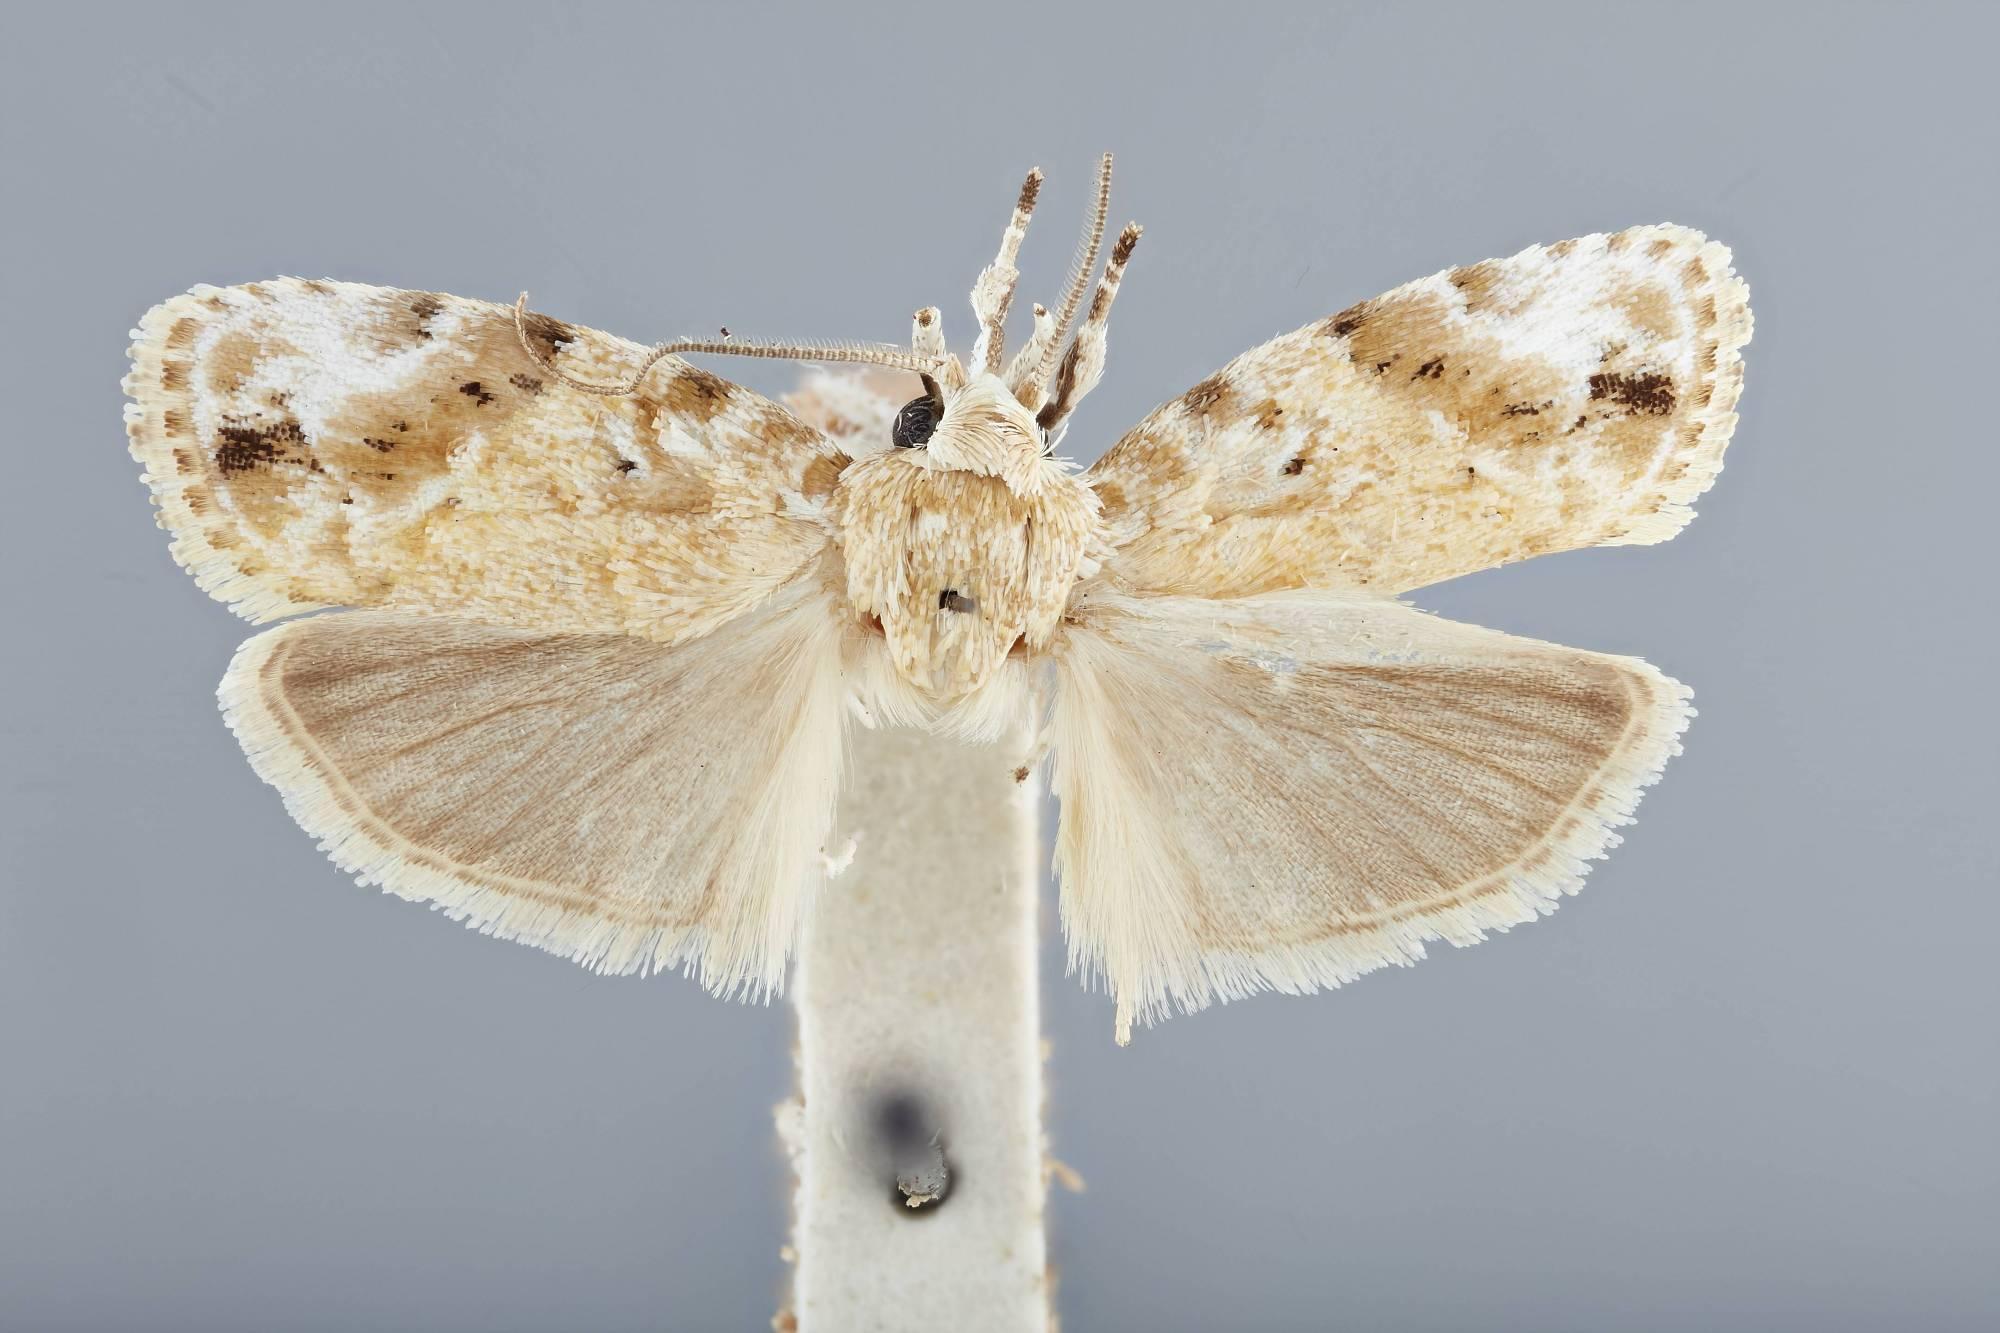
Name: Stenoma vividella
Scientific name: Stenoma vividella Busck, 1914
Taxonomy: Animalia, Arthropoda, Insecta, Lepidoptera, Glossata, Depressariidae, Stenomatinae
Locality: La Chorrera, Panamá, Panama
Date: Mar 1912